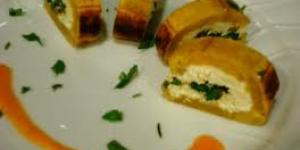
arrollado de pescado